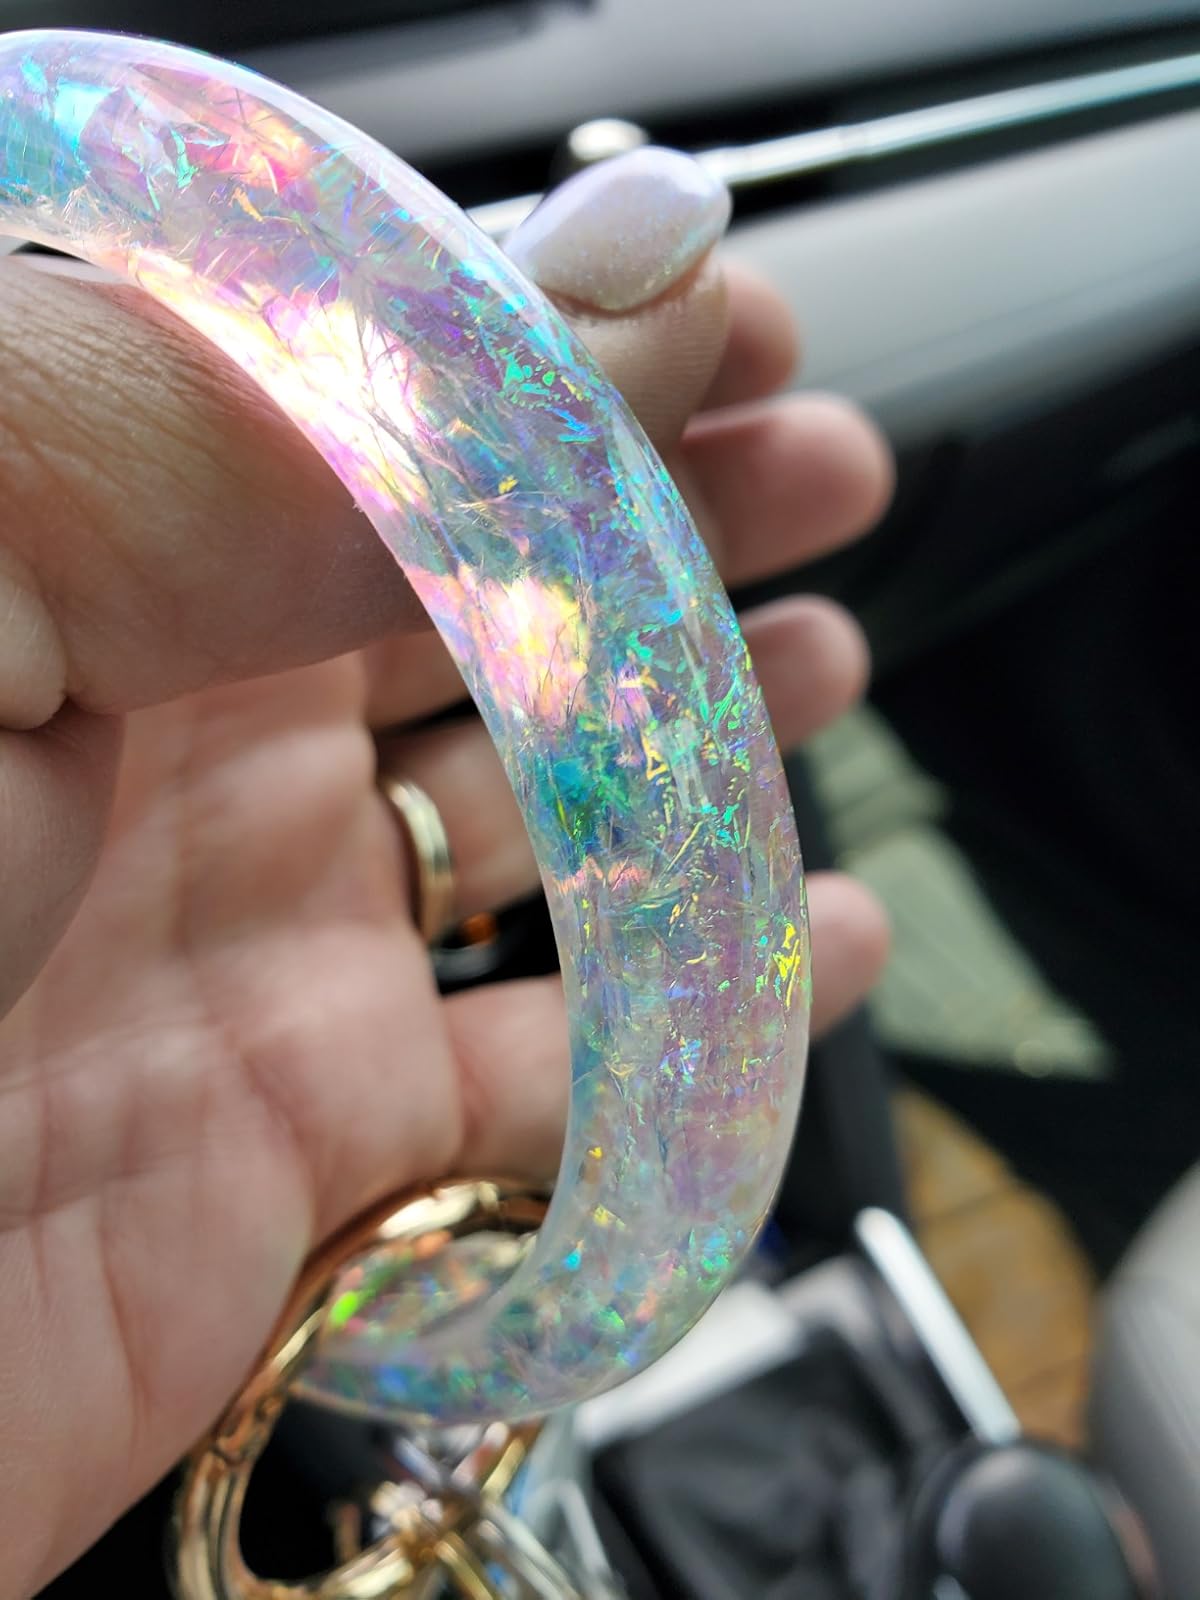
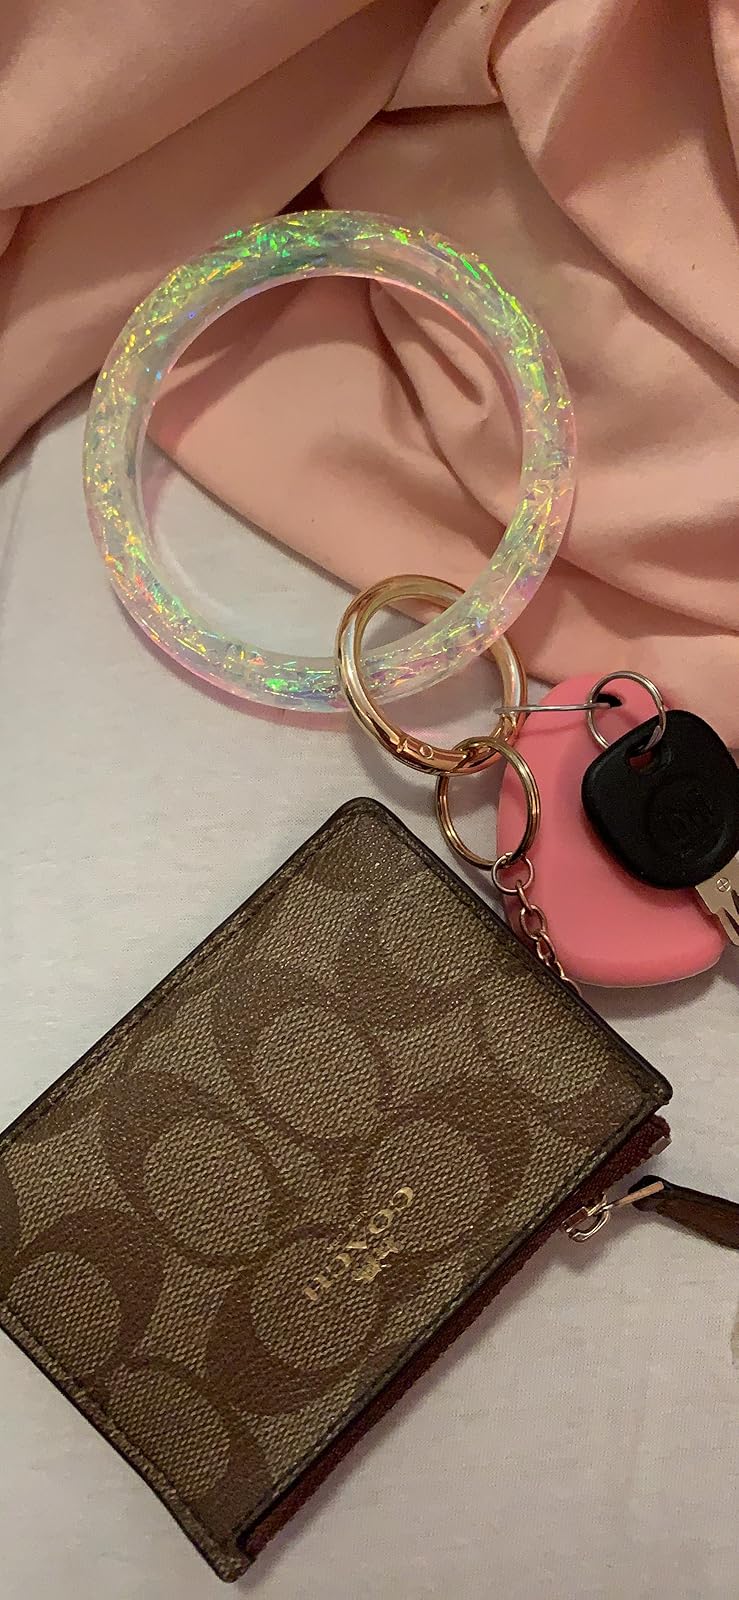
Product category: accessories_keychain
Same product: yes